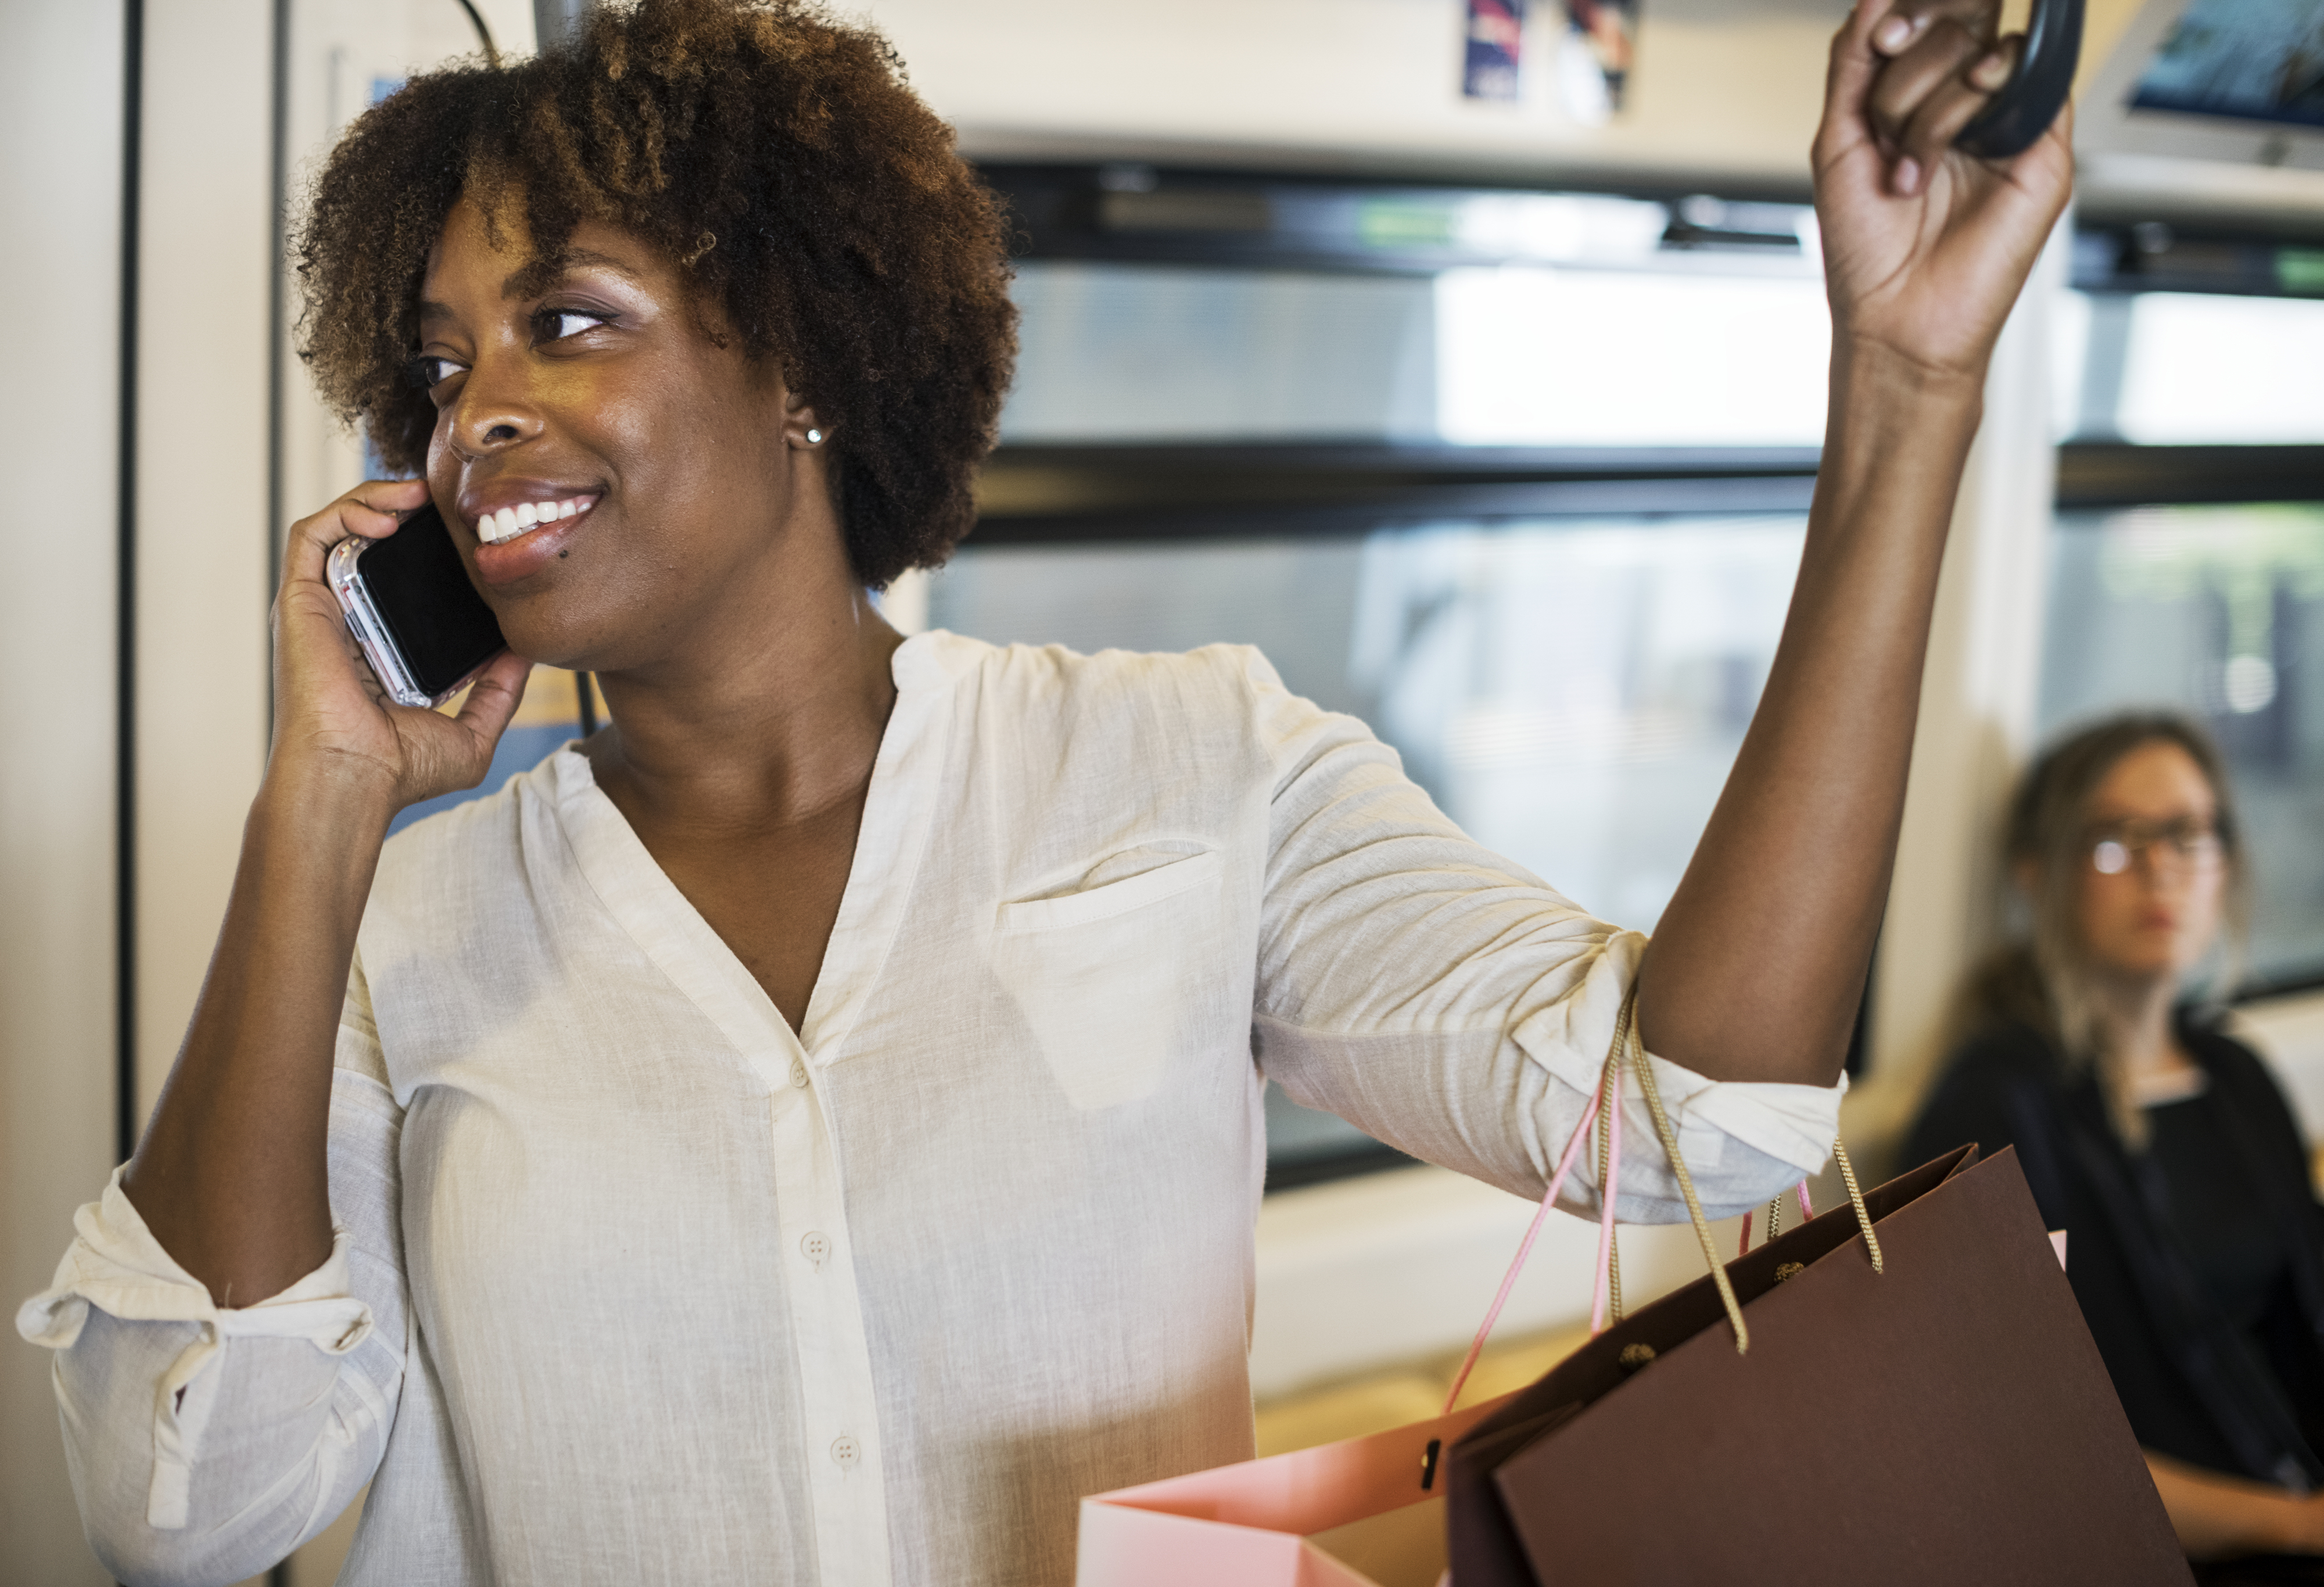
african, african american, african descent, afro, american, black, cellphone, cheerful, communication, community, connecting, connection, conversation, data, device, digital, electronic, gadget, global, happiness, happy, information, innovation, internet, media, mobile, network, networking, online, people, phone, sharing, smartphone, smiling, social, subway, talking, technology, telephone, train, transportation, wireless, woman, girl